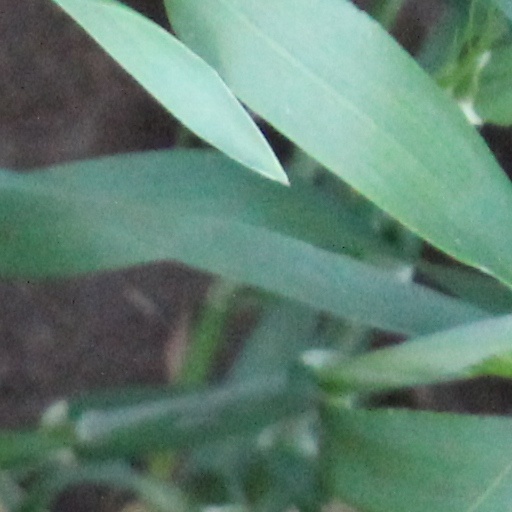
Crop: wheat